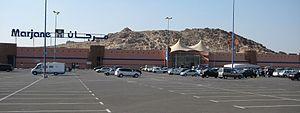
Un supermarché du groupe Marjane, au Maroc.